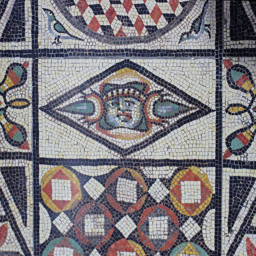
these birds and this face are among the few figurative elements in the otherwise geometric pattern of a huge mosaic